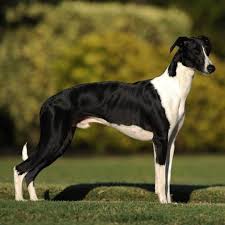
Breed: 234-n000065-whippet